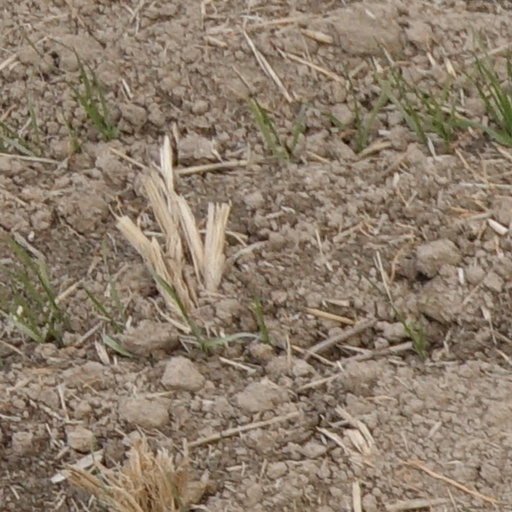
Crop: wheat